Żeleźnik

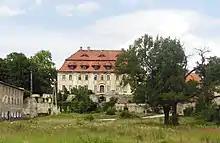
Palace in Żeleźnik

Żeleźnik is a village in the administrative district of Gmina Strzelin, within Strzelin County, Lower Silesian Voivodeship, in south-western Poland. It lies approximately south-east of Strzelin and south of the regional capital Wrocław.